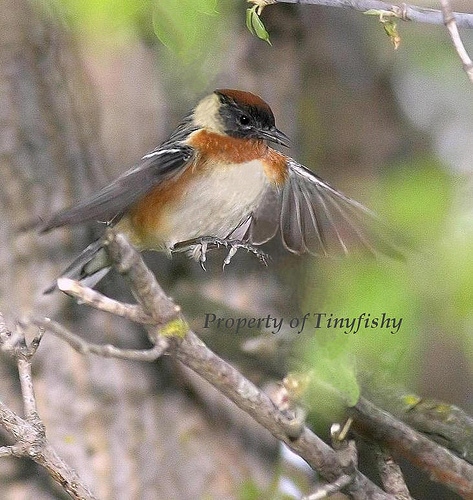
this bird has a white belly with a brown breast and a white nape.
this small bird has a cream colored breast and belly, reddish brown throat, crown and sides, and grey wings with white along the edges.
this bird has a white belly, brown throat and a black head.
this bird has a brown crown, a black cheek patch, a white breastsmall white grey and brown bird with medium grey bird and medium black beak
this bird has wings that are black and has a white and orange belly
this bird has wings that are brown and black and has a white belly
this small white bird has brown sides and a brown throat and crown, with a black face and wings.
this bird is brown, black, and white in color, with a skinny black beak.
this bird has wings that are black and has a white belly
Species: Bay Breasted Warbler